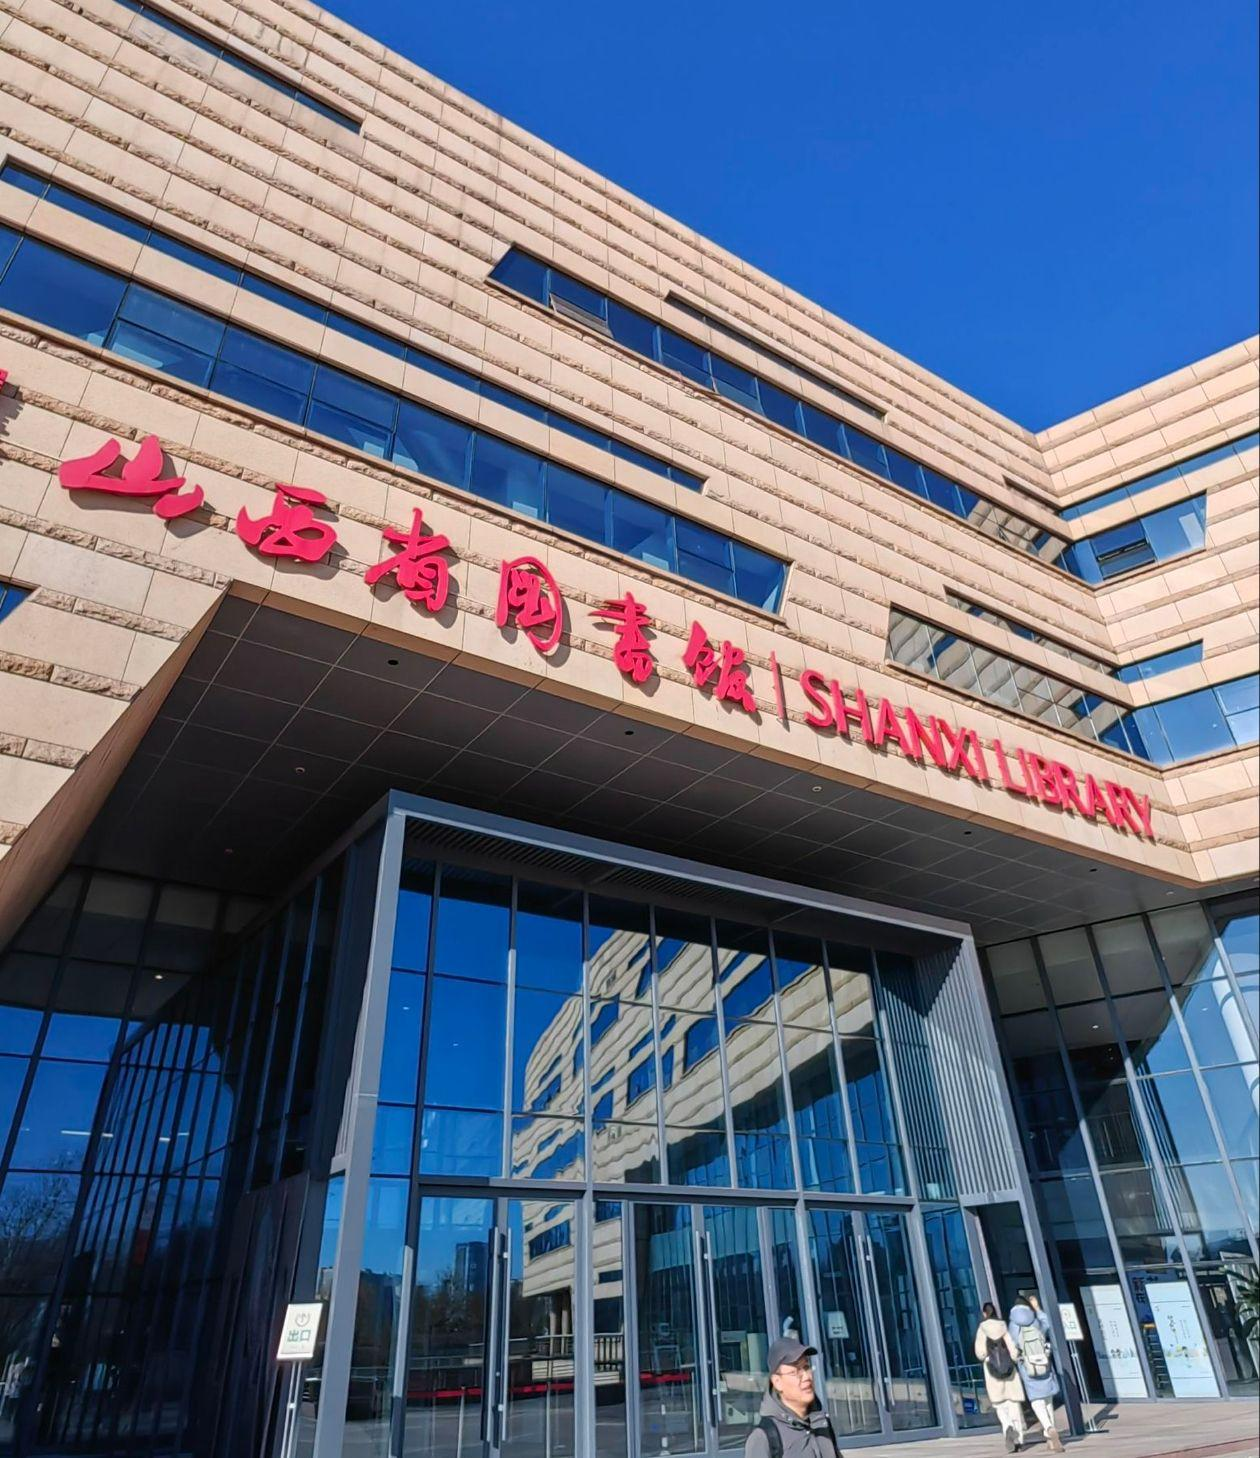
地标名称：山西省图书馆
所在城市：太原市·晋源区